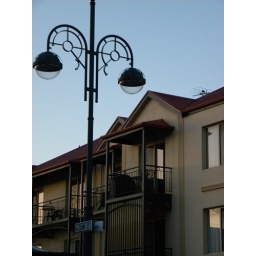
A hint of sunrise pink on a building in North Adelaide